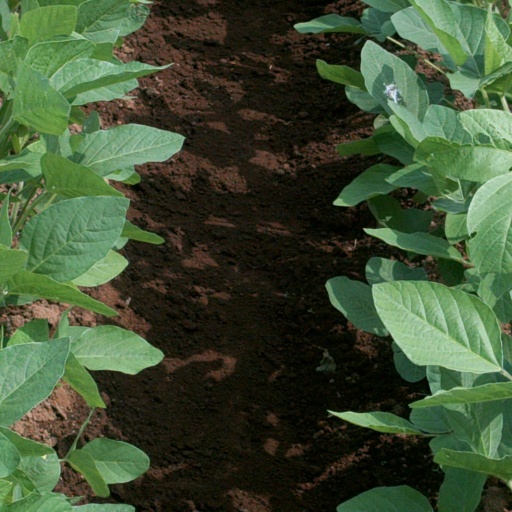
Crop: soybean